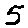
Label: 5